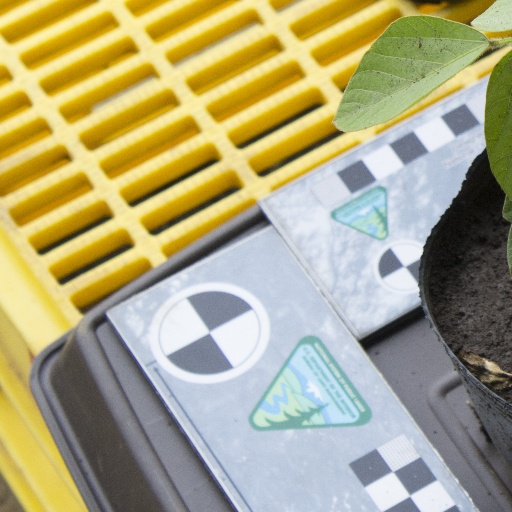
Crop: soybean